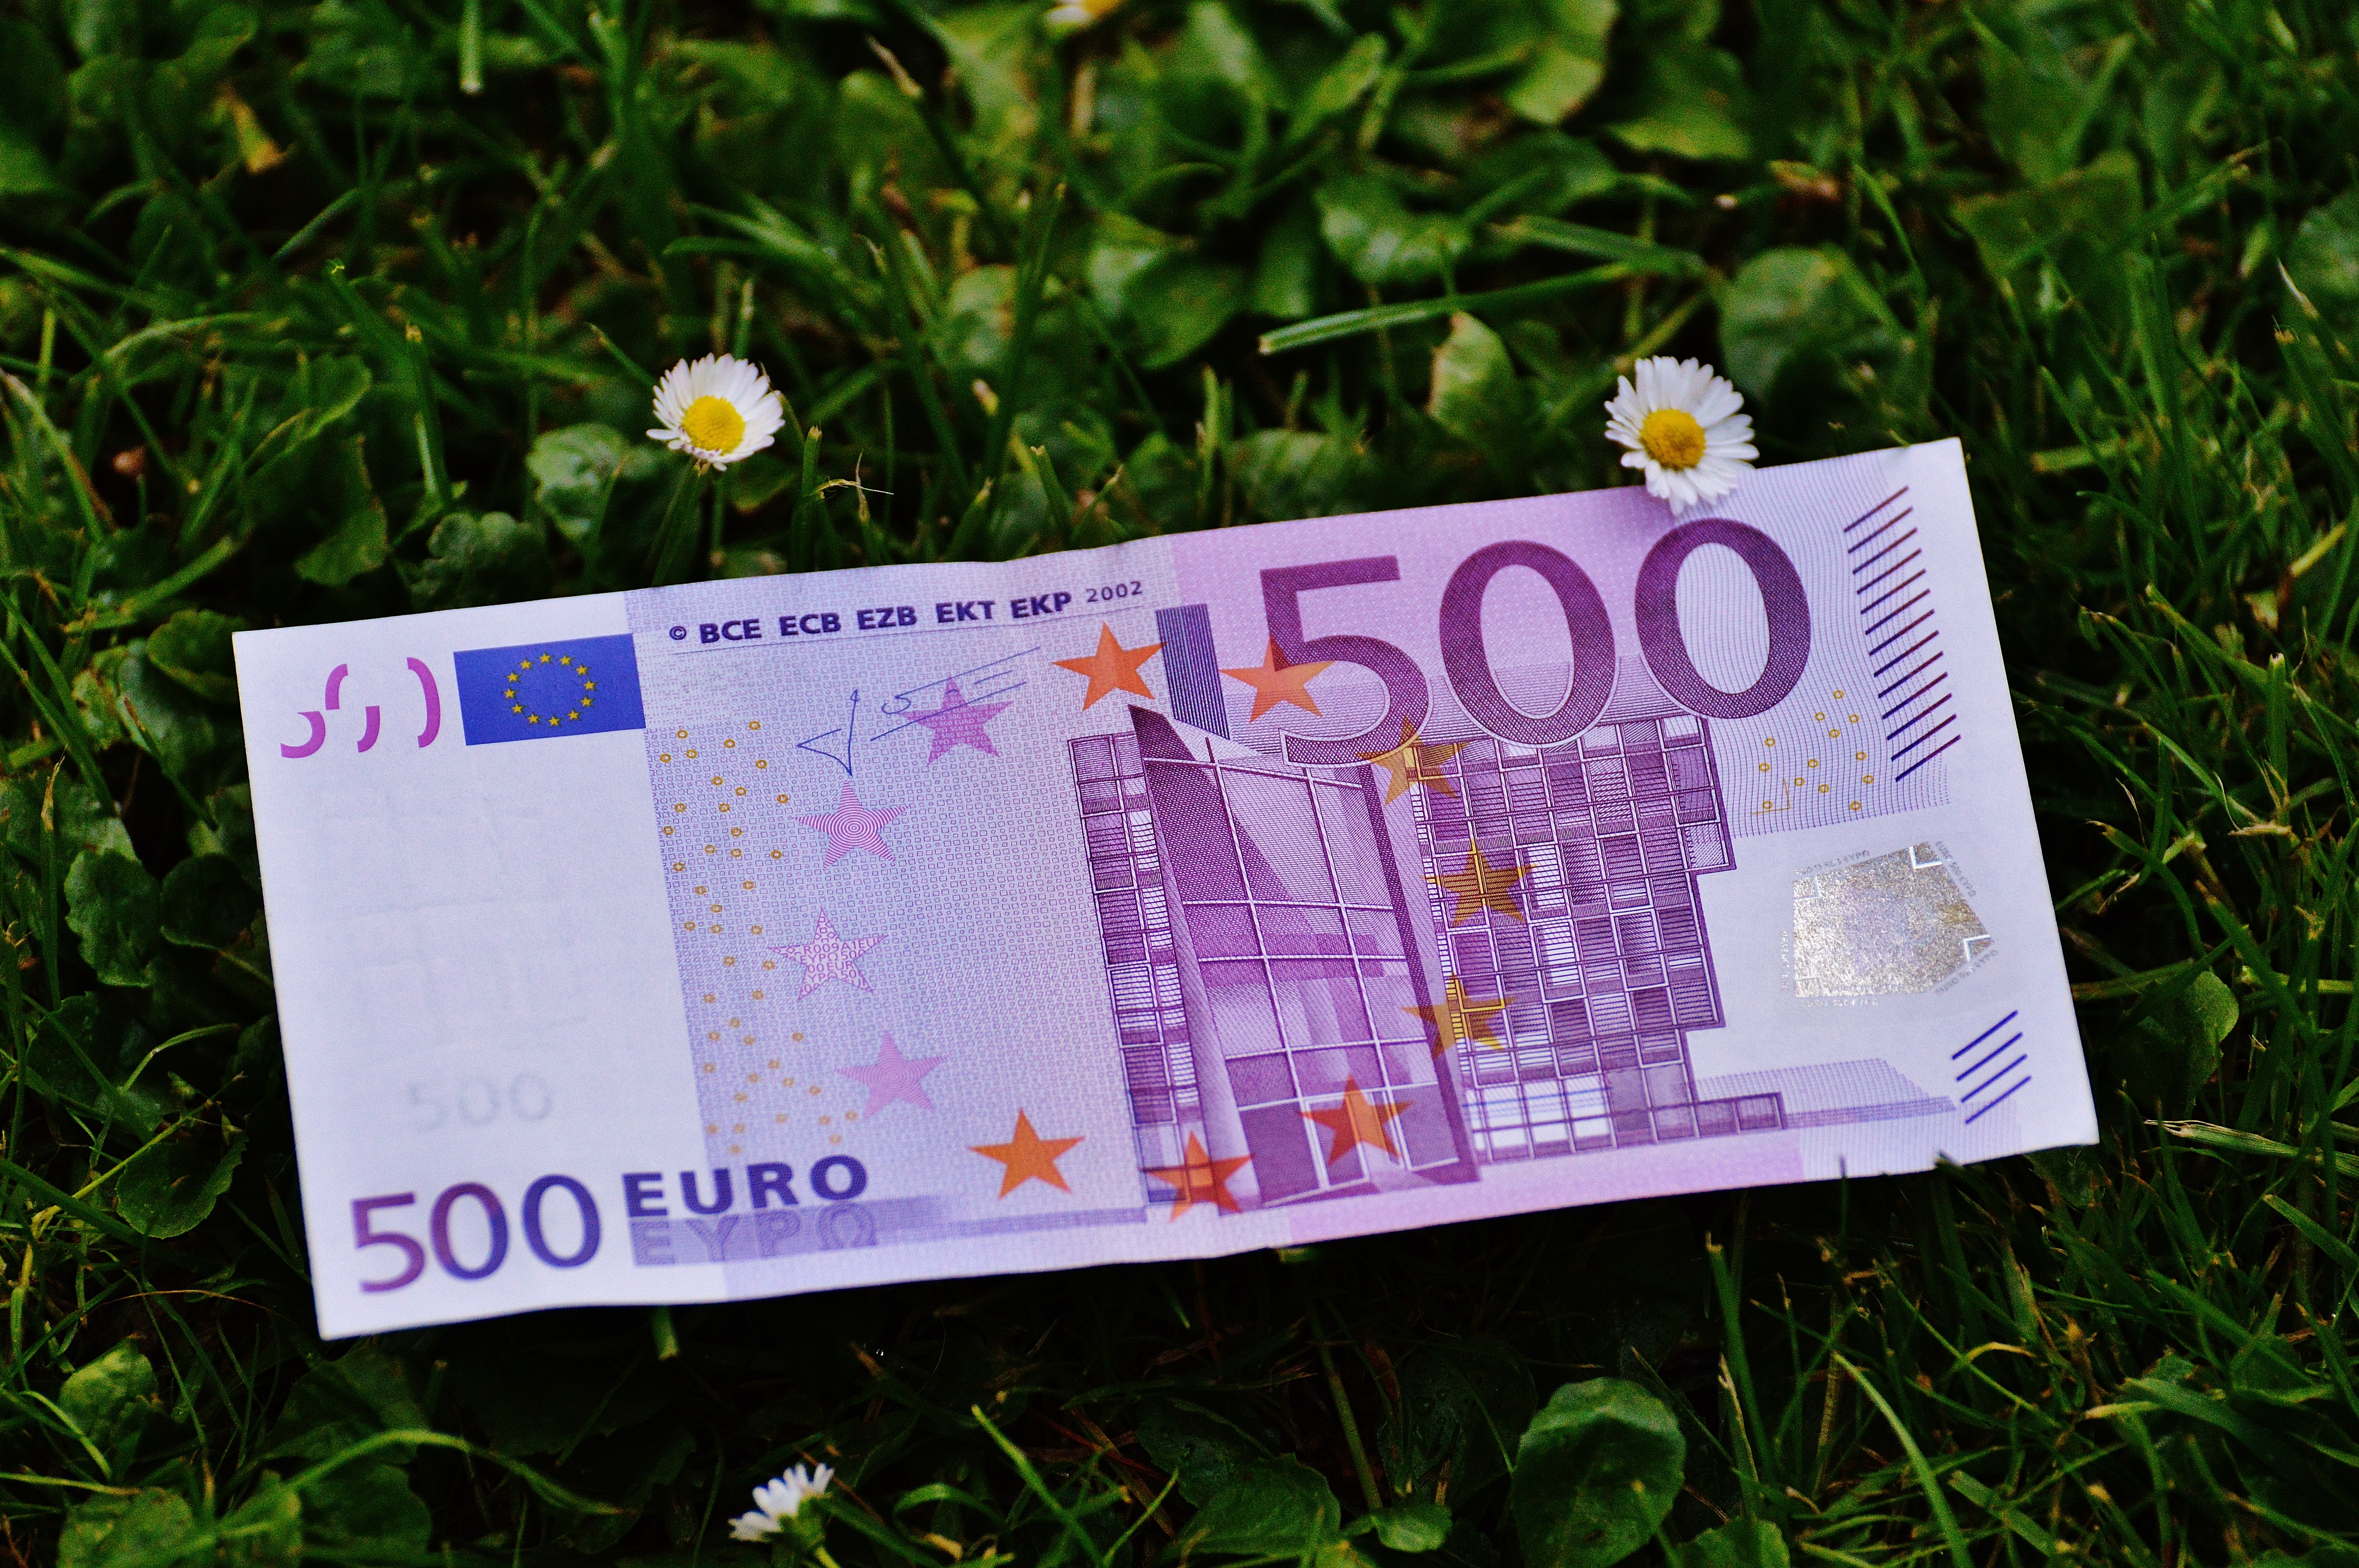
grass, lawn, flower, advertising, money, currency, euro, save, seem, finance, banknote, dollar bill, paper money, euro notes, euro bills, 500 euro